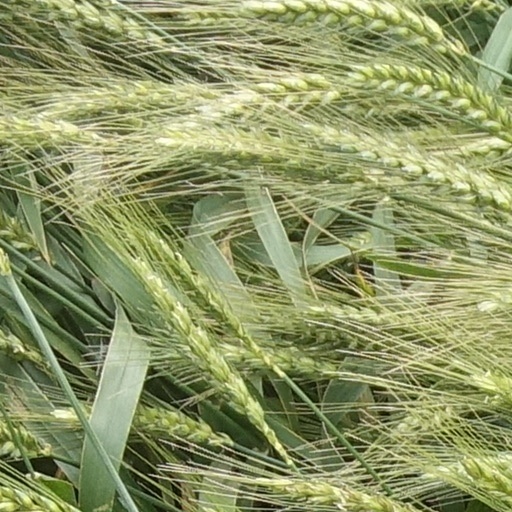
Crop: wheat